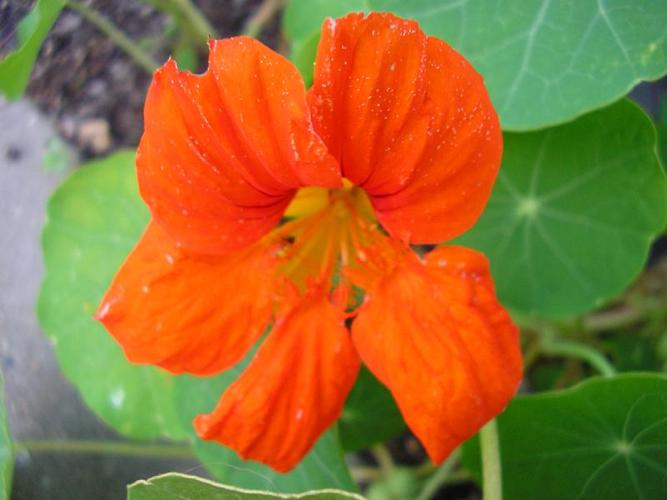
Label: watercress